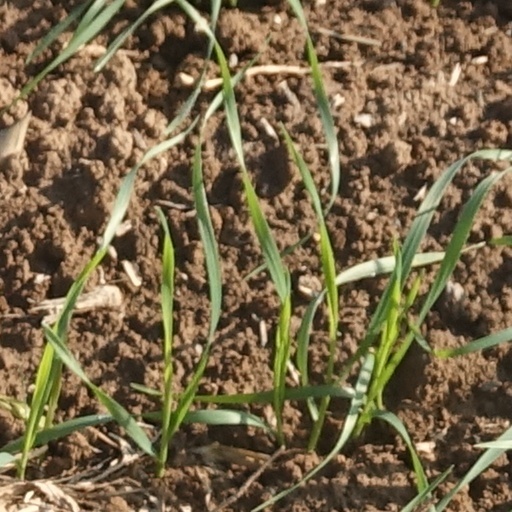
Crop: wheat